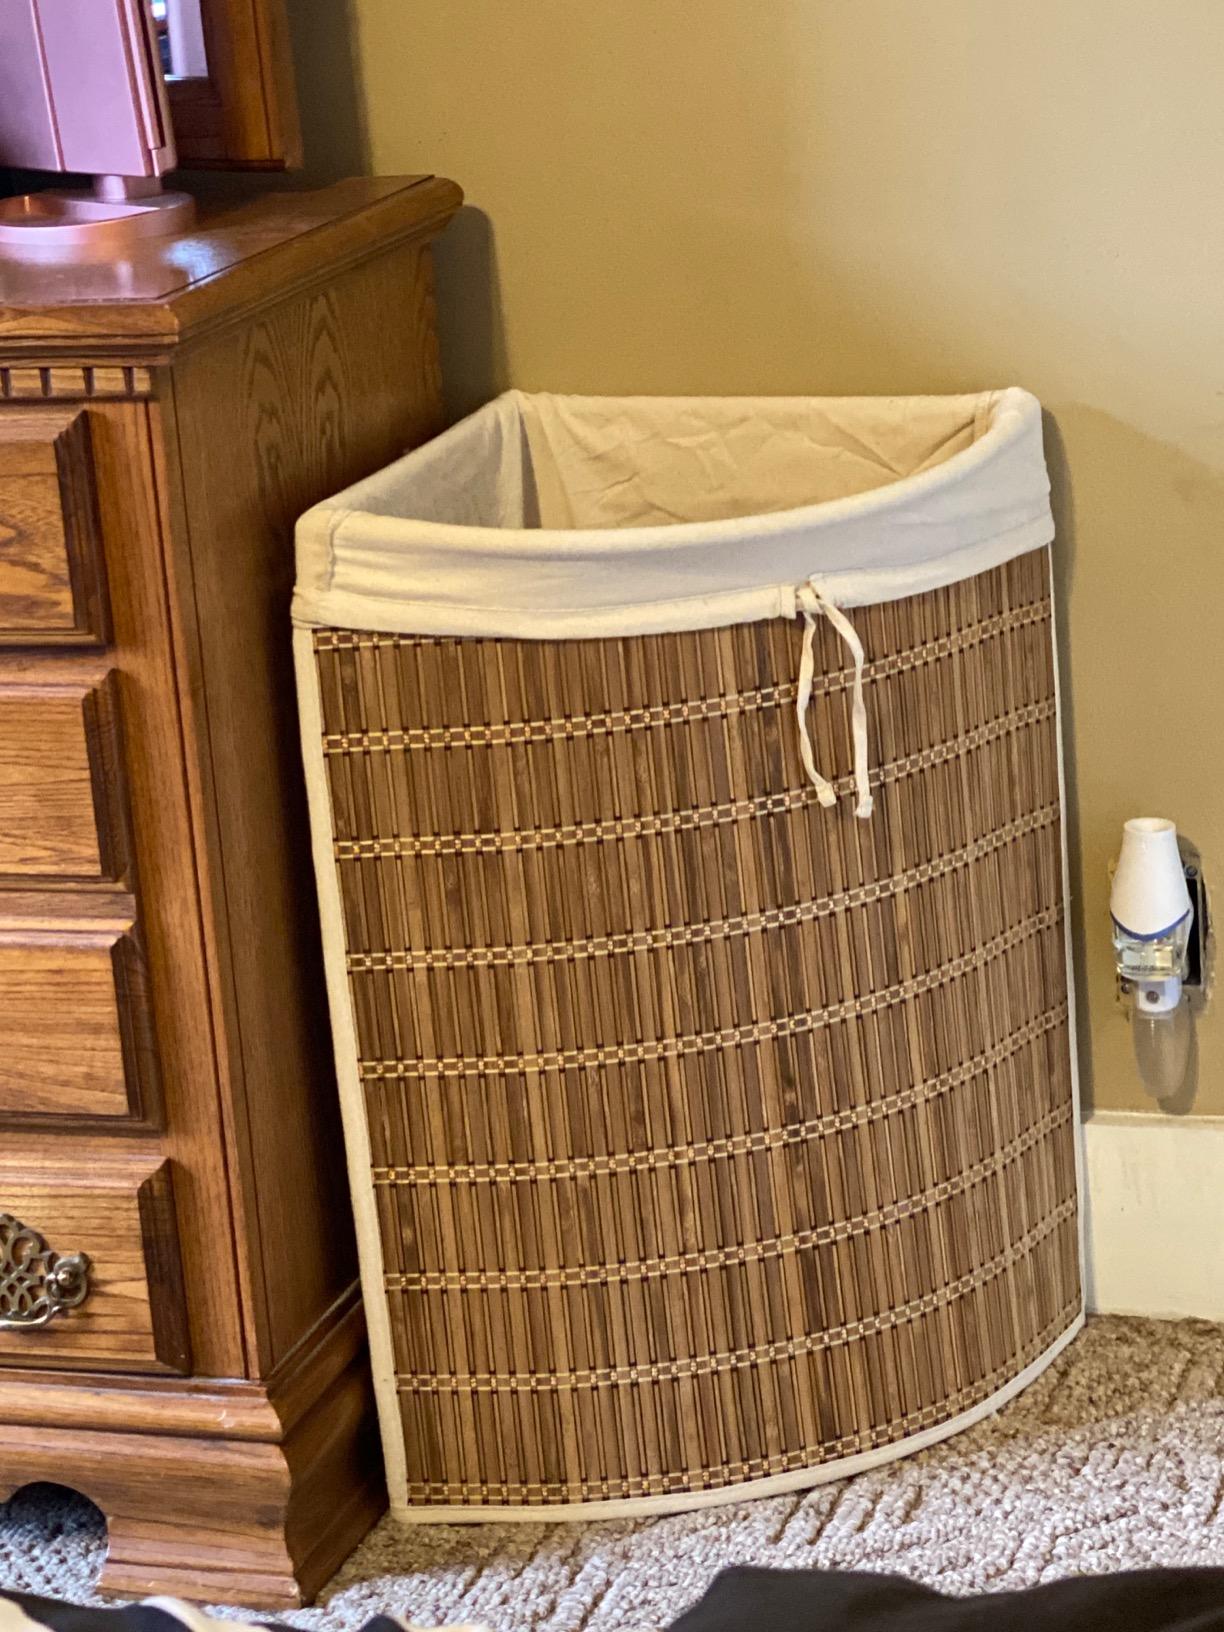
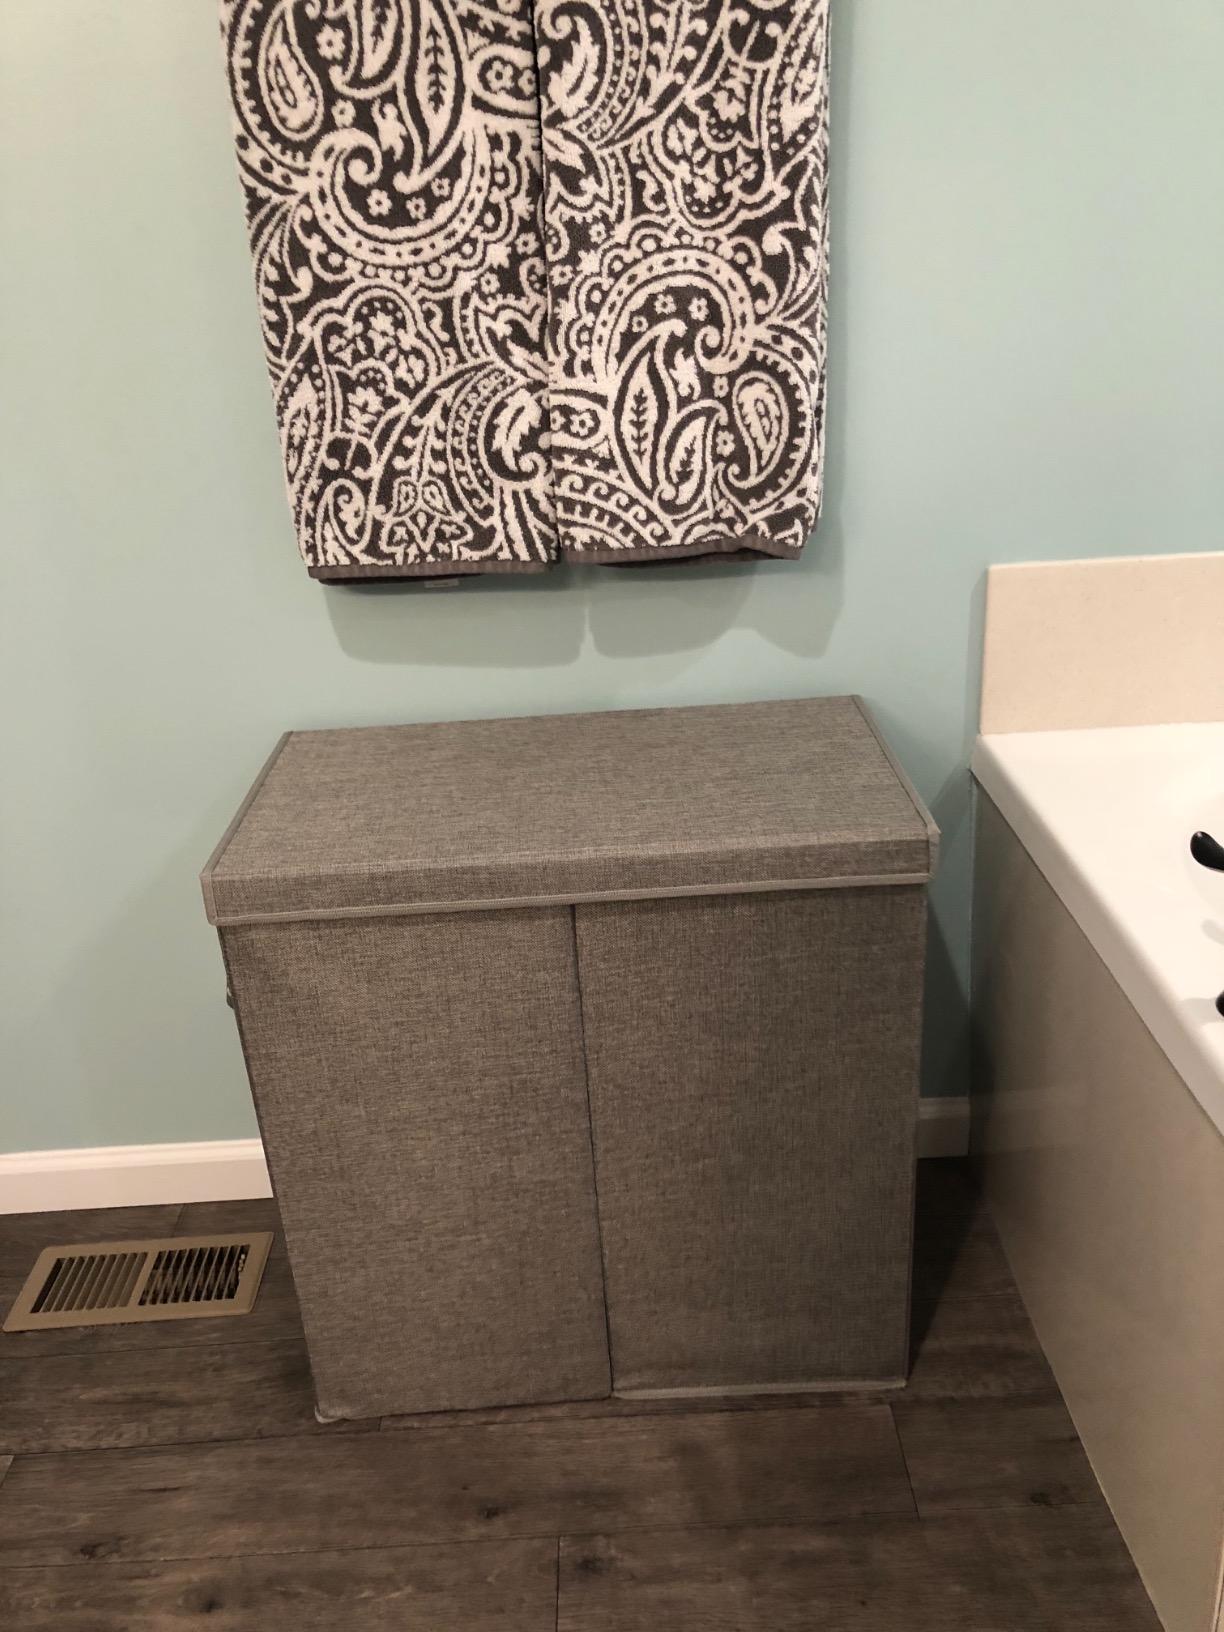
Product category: items_hamper
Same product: no